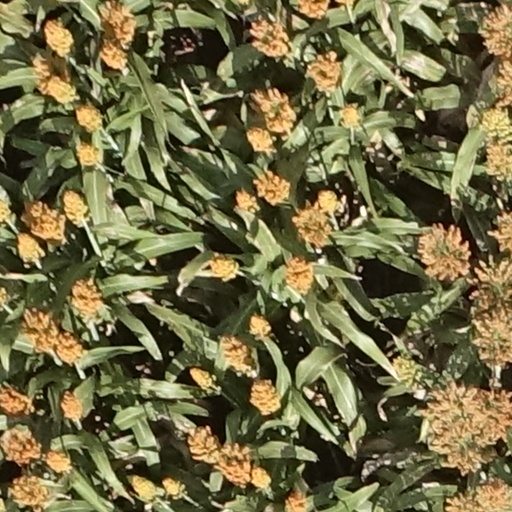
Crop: sorghum